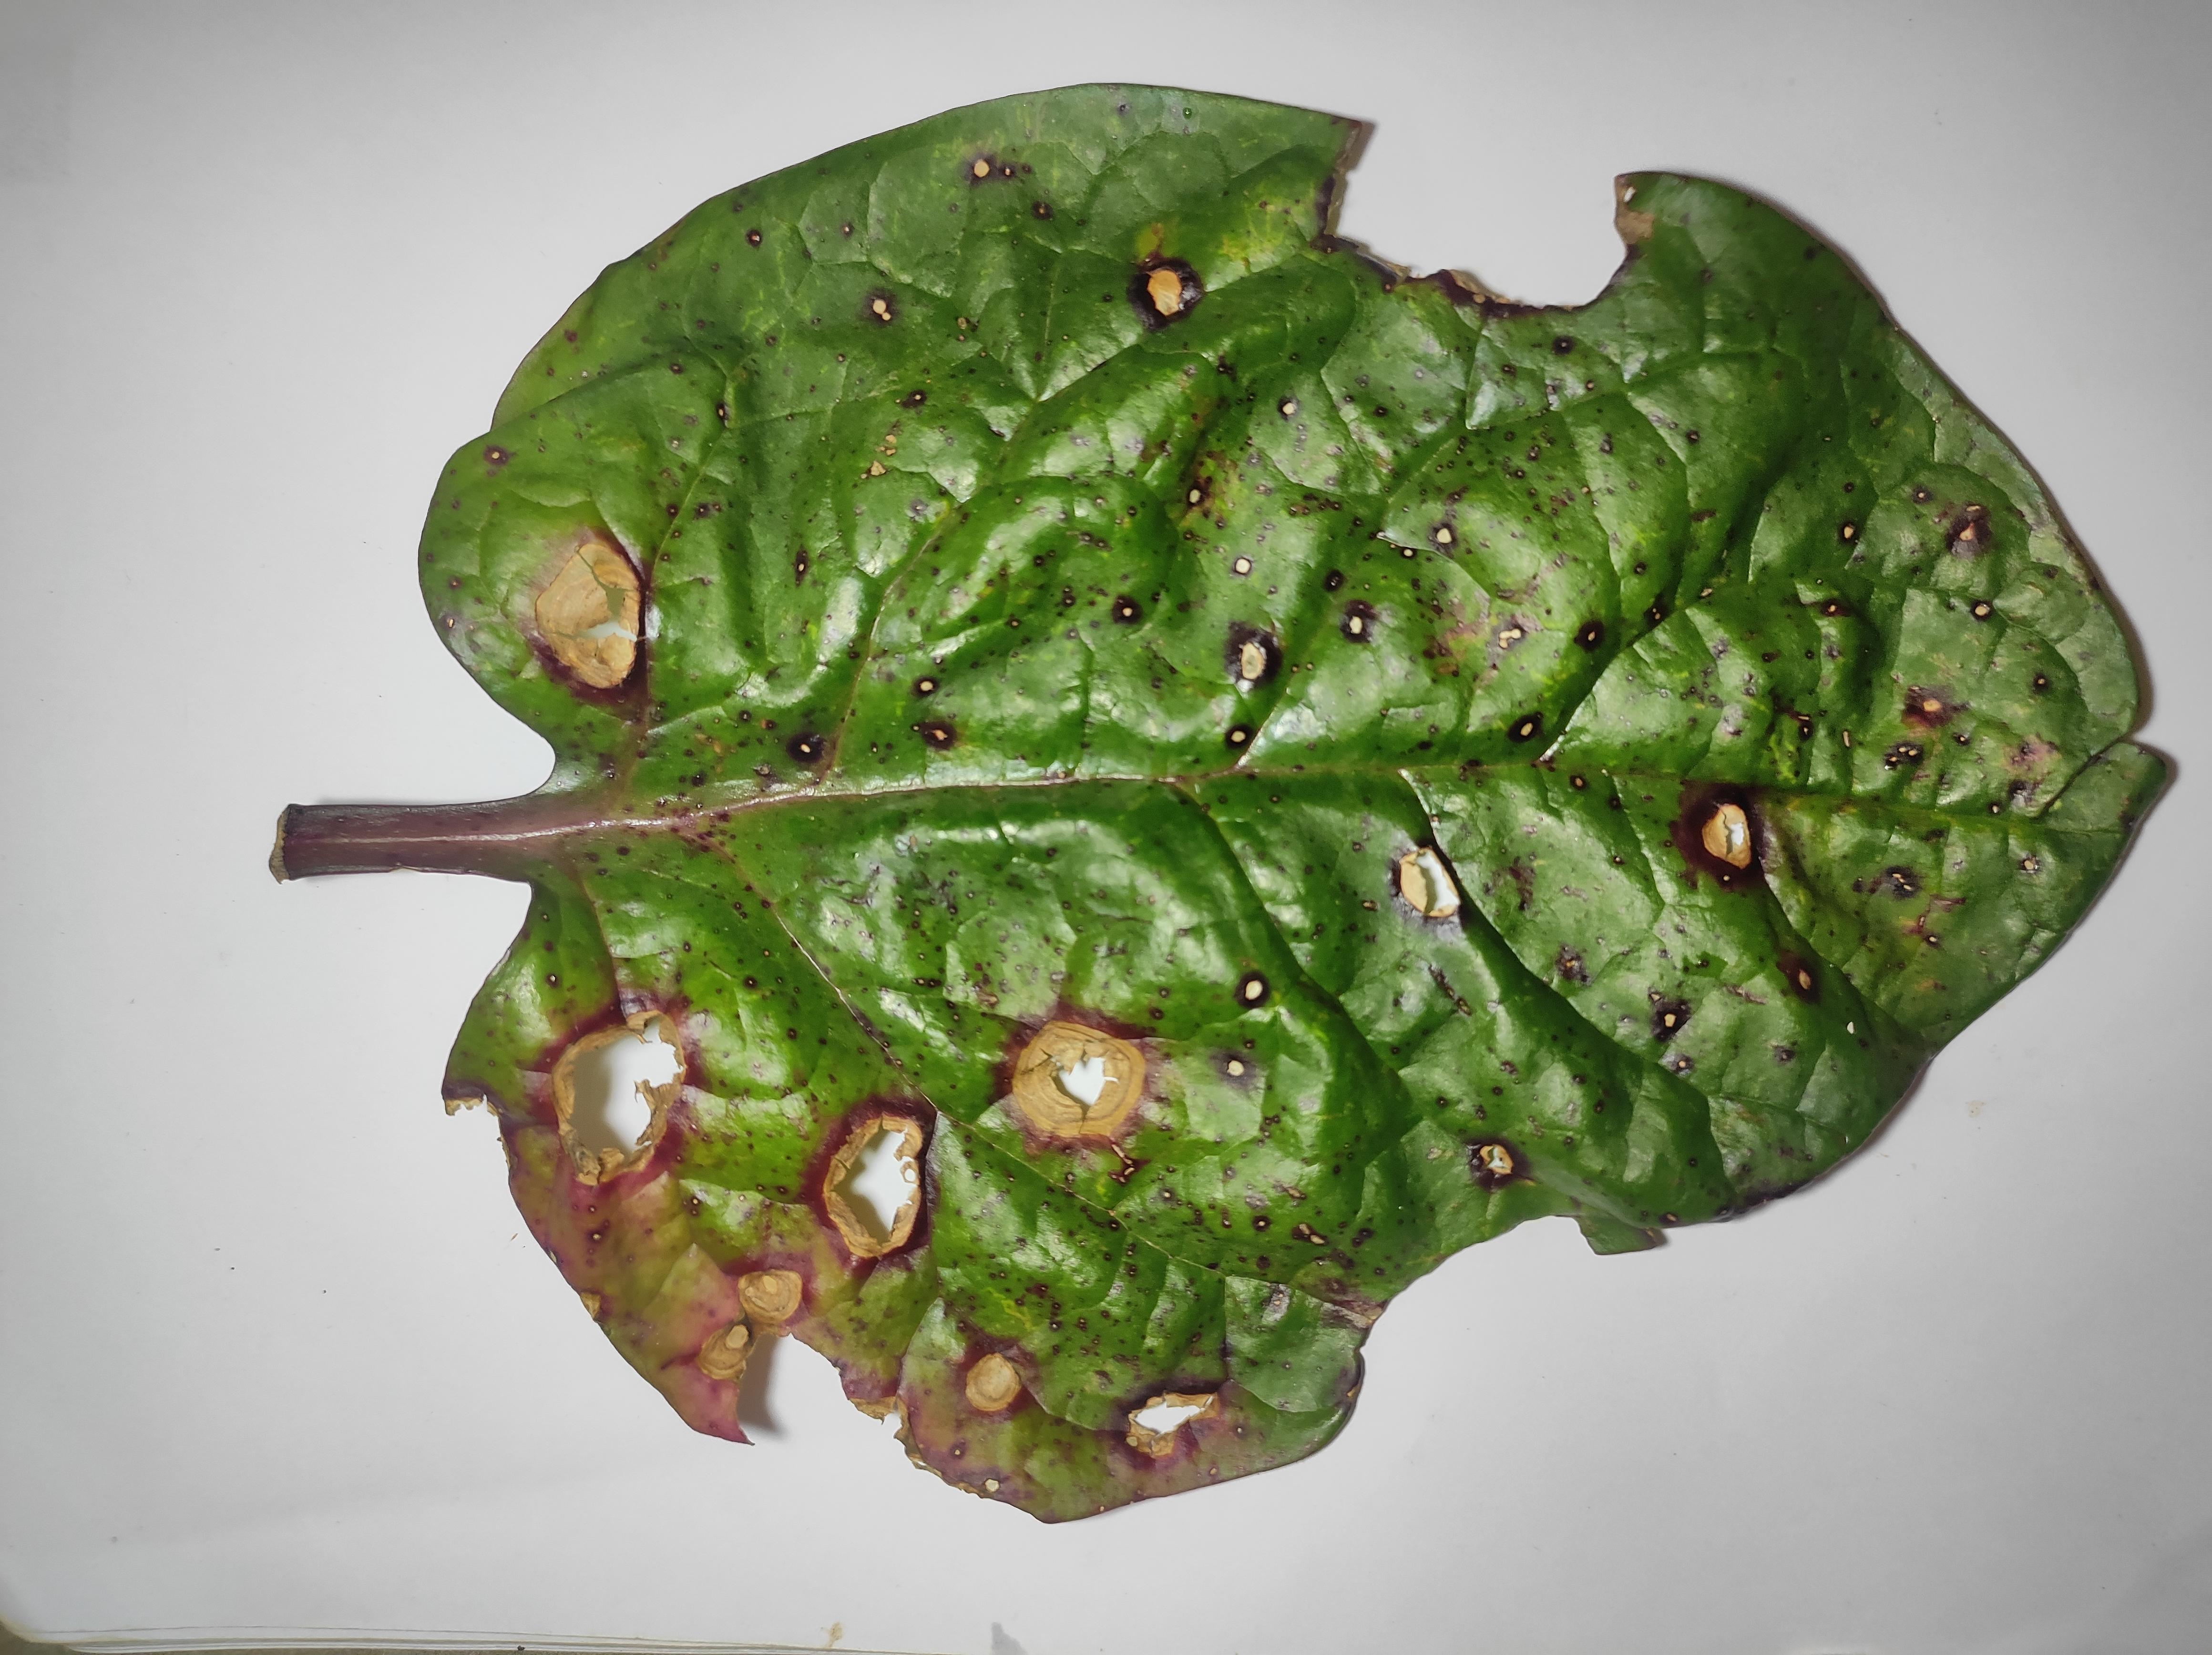
Label: straw_mite